Sirolo

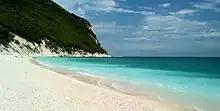
San Michele beach

Spiaggia San Michele is located just next to Urbani and, while still offering the same amenities, it has a wilder look.